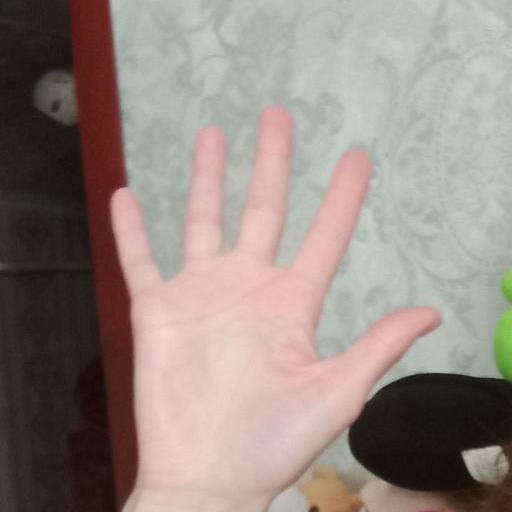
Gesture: palm